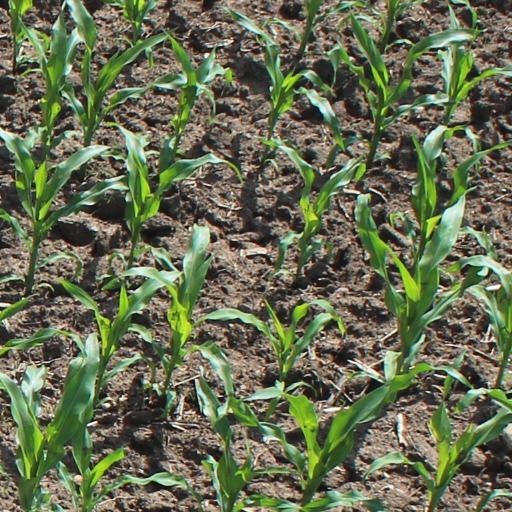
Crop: maize; corn